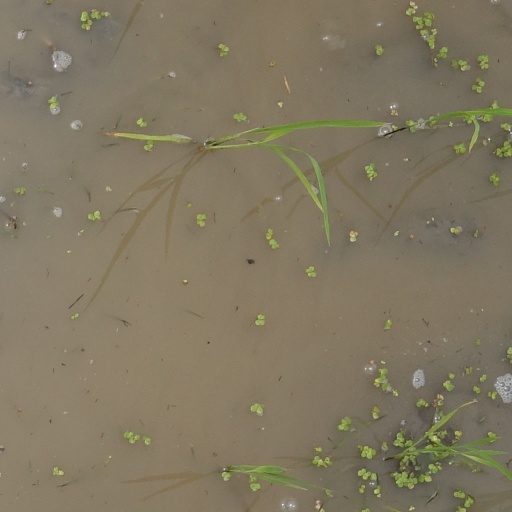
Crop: rice